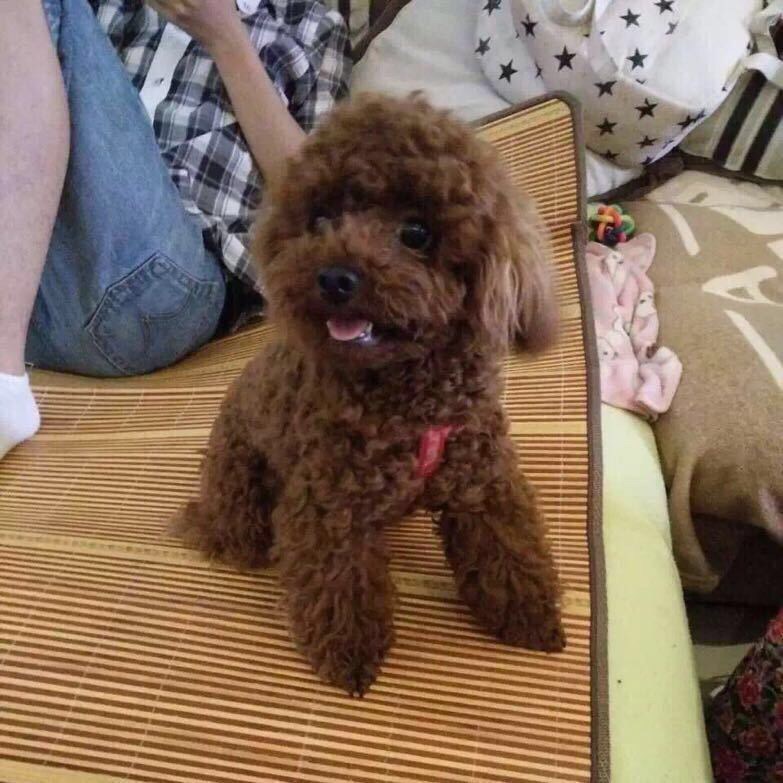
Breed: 7449-n000128-teddy